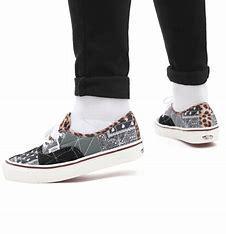
Brand: Vans
Model: Anaheim Factory Authentic 44 DX